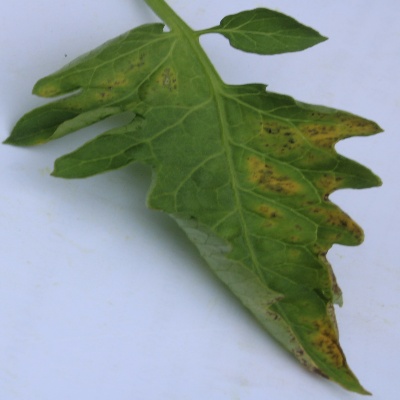
Crop: Tomato
Condition: septoria leaf spot